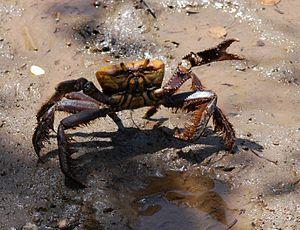
Ucides cordatus, crabe mantou, Martinique, mangrove de la Caravelle
La Martinique, en Créole martiniquais : Matinik, ou Matnik, appelée Madinina par les indigènes de l’île, et également surnommée « l’île aux fleurs », est une île située dans les Caraïbes, et plus précisément dans l'Archipel des Petites Antilles. C’est une région insulaire française et un Département français, elle est administrée dans le cadre d'une Collectivité territoriale unique dirigée par l'assemblée de Martinique. C'est également une région ultrapériphérique de l'Union européenne. Elle est aussi membre associé de l’Organisation des États de la Caraïbe orientale, de l’Association des États de la Caraïbe et de la Commission économique pour l'Amérique latine et les Caraïbes.
Ucides cordatus est une espèce de crabes de mangrove de la famille des Ucididae. Ce crabe comestible est appelé Crabe à barbe en Guadeloupe et Mantou en Martinique.
La mangrove est un écosystème de marais maritime incluant un groupement de végétaux spécifiques principalement ligneux, ne se développant que dans la zone de balancement des marées, appelée estran, des côtes basses des régions tropicales. On trouve aussi des marais à mangroves à l'embouchure de certains fleuves. Elle constitue l'un des 14 grands biomes terrestres définis par le WWF.